Emese

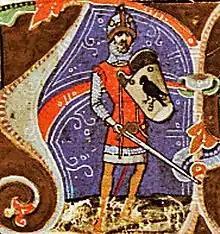
Álmos, son of Emese and the first Grand Prince of the Hungarians, depicted in the 14th-century "Chronicon Pictum"

Emese's dream functions as the origin myth of the Árpád dynasty. Beside the "Turul legend", the chronicle tradition also states that Álmos descended "from the line" of Attila the Hun. The 13th-century chronicler Simon of Kéza writes King Attila's coat of arms, which he used on his own shield, depicted a bird with a crown, which is called "Turul" in Hungarian, and also states that Álmos was "of the Turul kindred". The historiography is divided on whether the two origin stories are compatible with each other. According to French historian Amédée Thierry, the Turul was the symbol of Attila and described Álmos as the "reincarnation" of the Hunnic ruler. Dezső Dümmerth also connected the Turul legend with the sacredness of Attila. In contrast, János Horváth, Jr. emphasized contradictions between Emese's dream and the "Attilid tradition". According to him, the "real miraculous (totemistic pagan) element of the legend would be fertilization from the Turul; however, according to the narration of our gestas, Emes [Emese] only dreams of it, and even in a blessed state. The fetus (Álmos) only gets its name from this wonderful dream vision, but it itself was conceived by a mundane father, Ügyek. The miraculous fact of the story is therefore reduced to a simple dream, and with it the pagan stamp is also removed". Horváth claimed the content of the Turul legend was deliberately withered and subordinated to the "Attila genealogy", since the "fertilizing" role of the Turul would have been synonymous with the end of the Hunnic ruler's bloodline. György Györffy and Gyula Kristó shared similar viewpoints. Györffy claimed that Emese's story is mere a literary borrowing from Anonymus by adopting the origin myth of Cyrus the Great, denying its nature of an ancient Hungarian tradition. Ethnographer István Pál Demény rejected this view and listed many differences between the two myths. Szabados argued the awareness of the descent of the Árpád dynasty from Attila and the legend of Emese's dream are not two mutually exclusive origin stories, but two complementary elements of a single tradition: the first Hungarian ruling house's own authentic heritage.